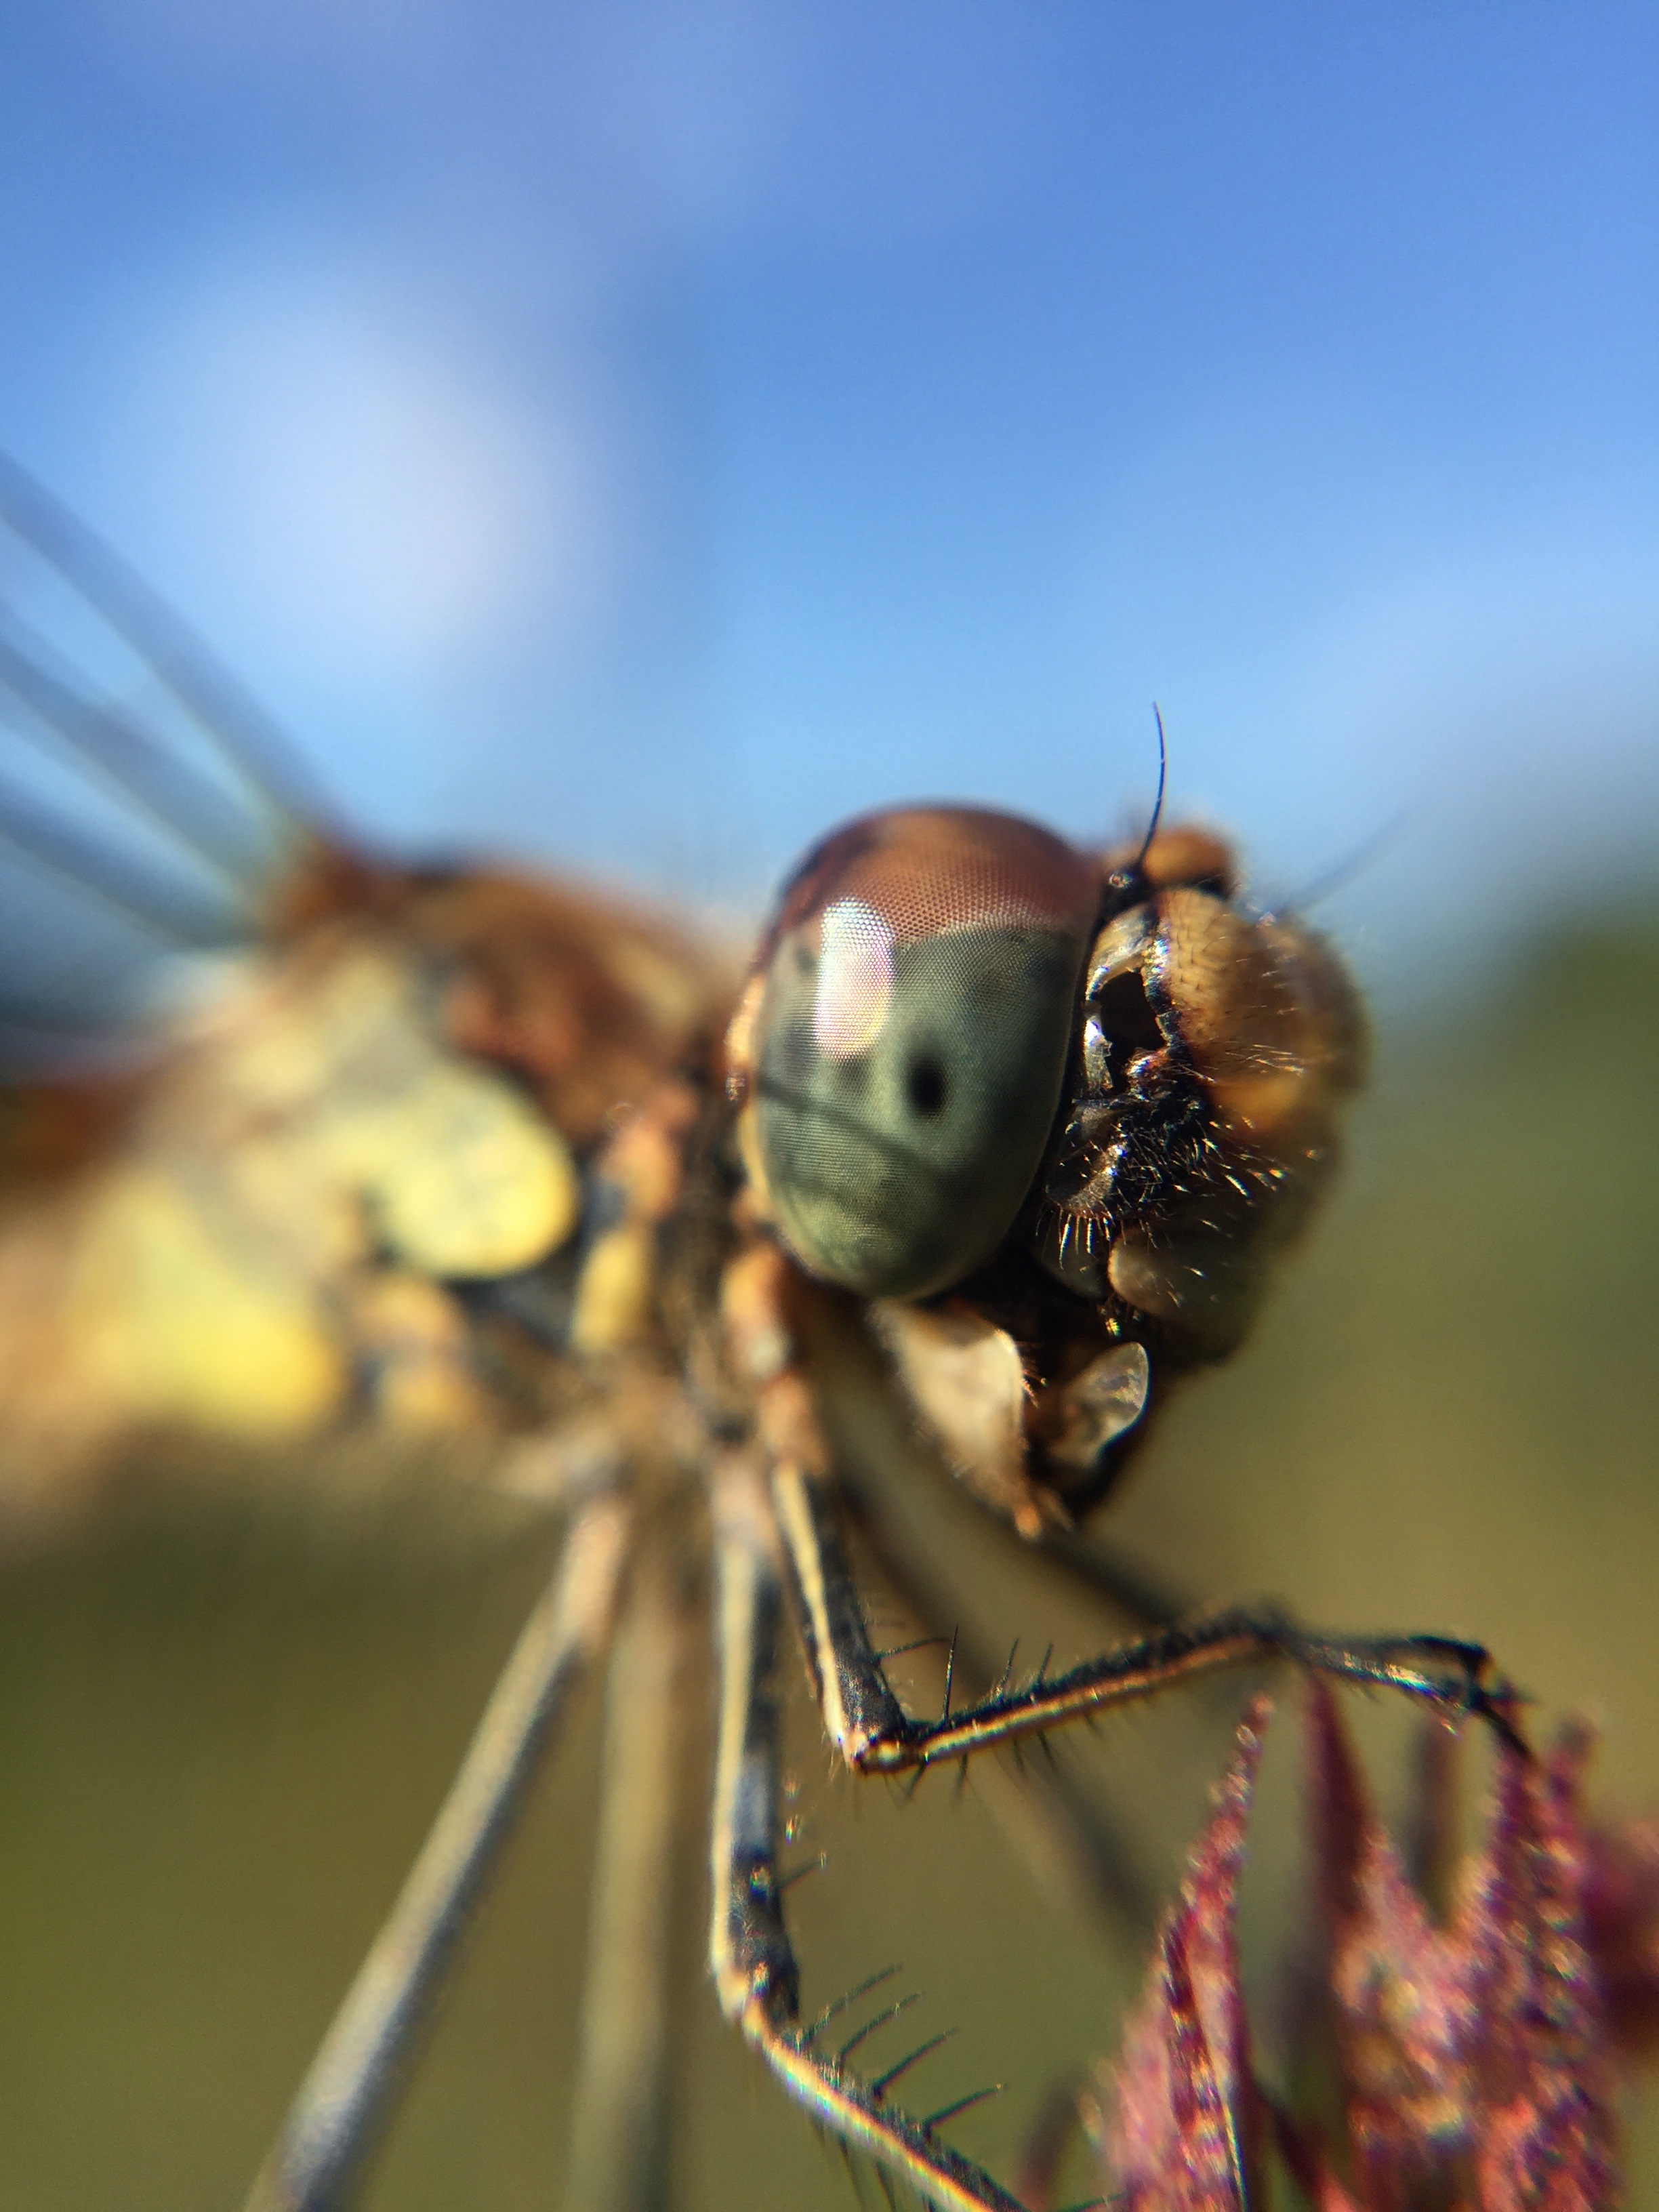
nature, photography, flower, animal, wildlife, insect, macro, bug, flora, fauna, invertebrate, close up, eyes, head, dragonfly, dragon, damselfly, macro photography, arthropod, dragonflies and damseflies